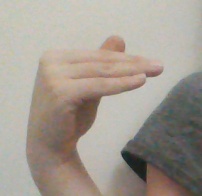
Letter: khaa